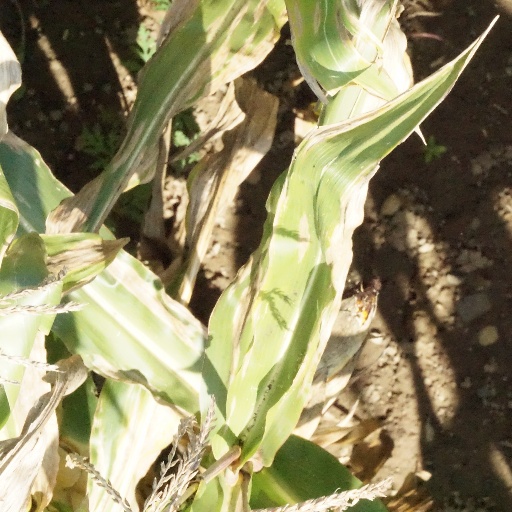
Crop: maize; corn